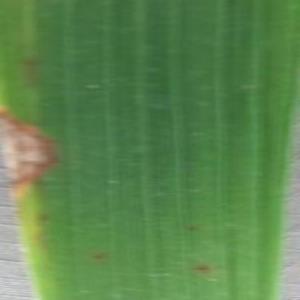
Disease: Blast